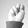
ASL letter: N